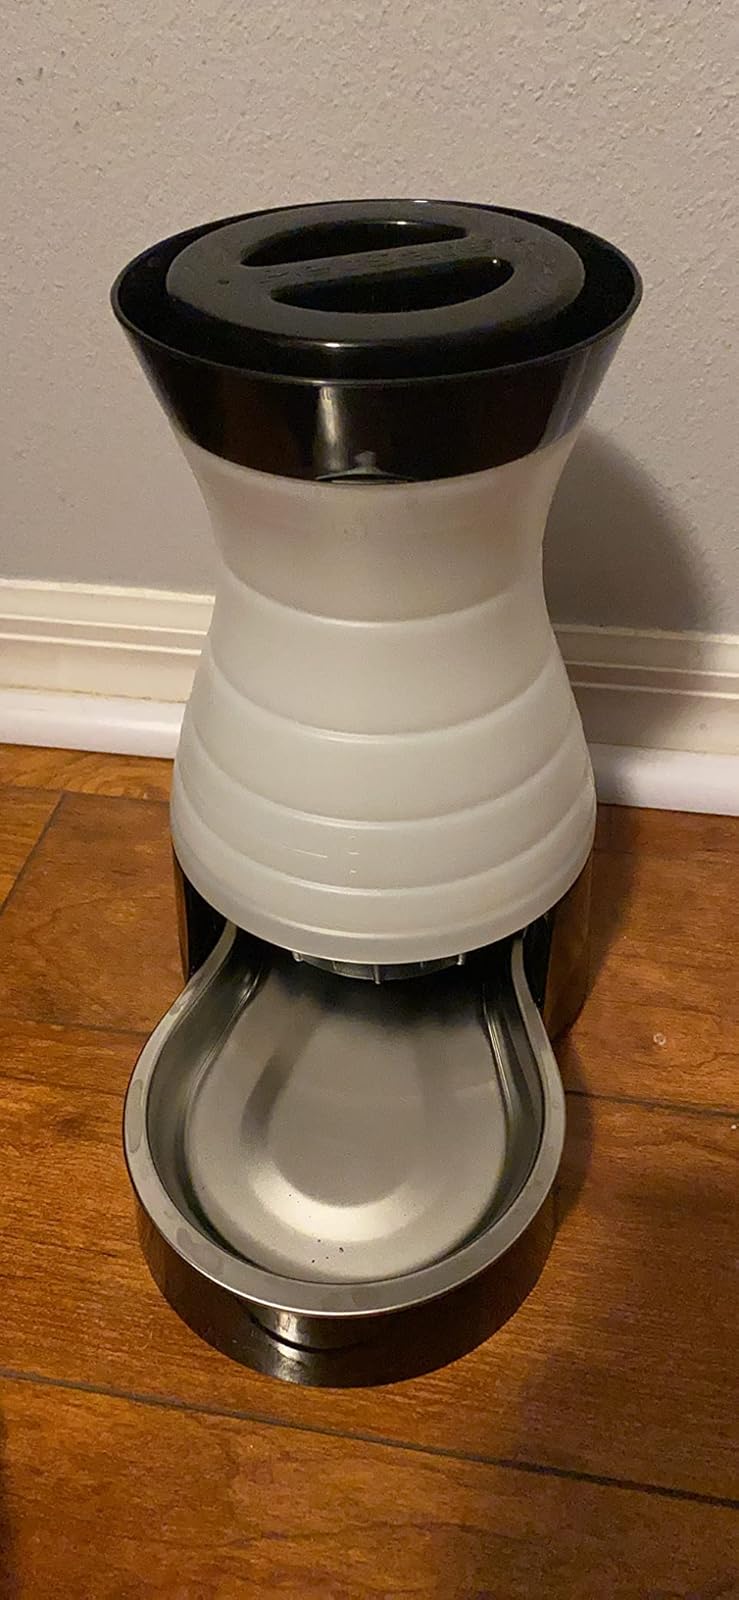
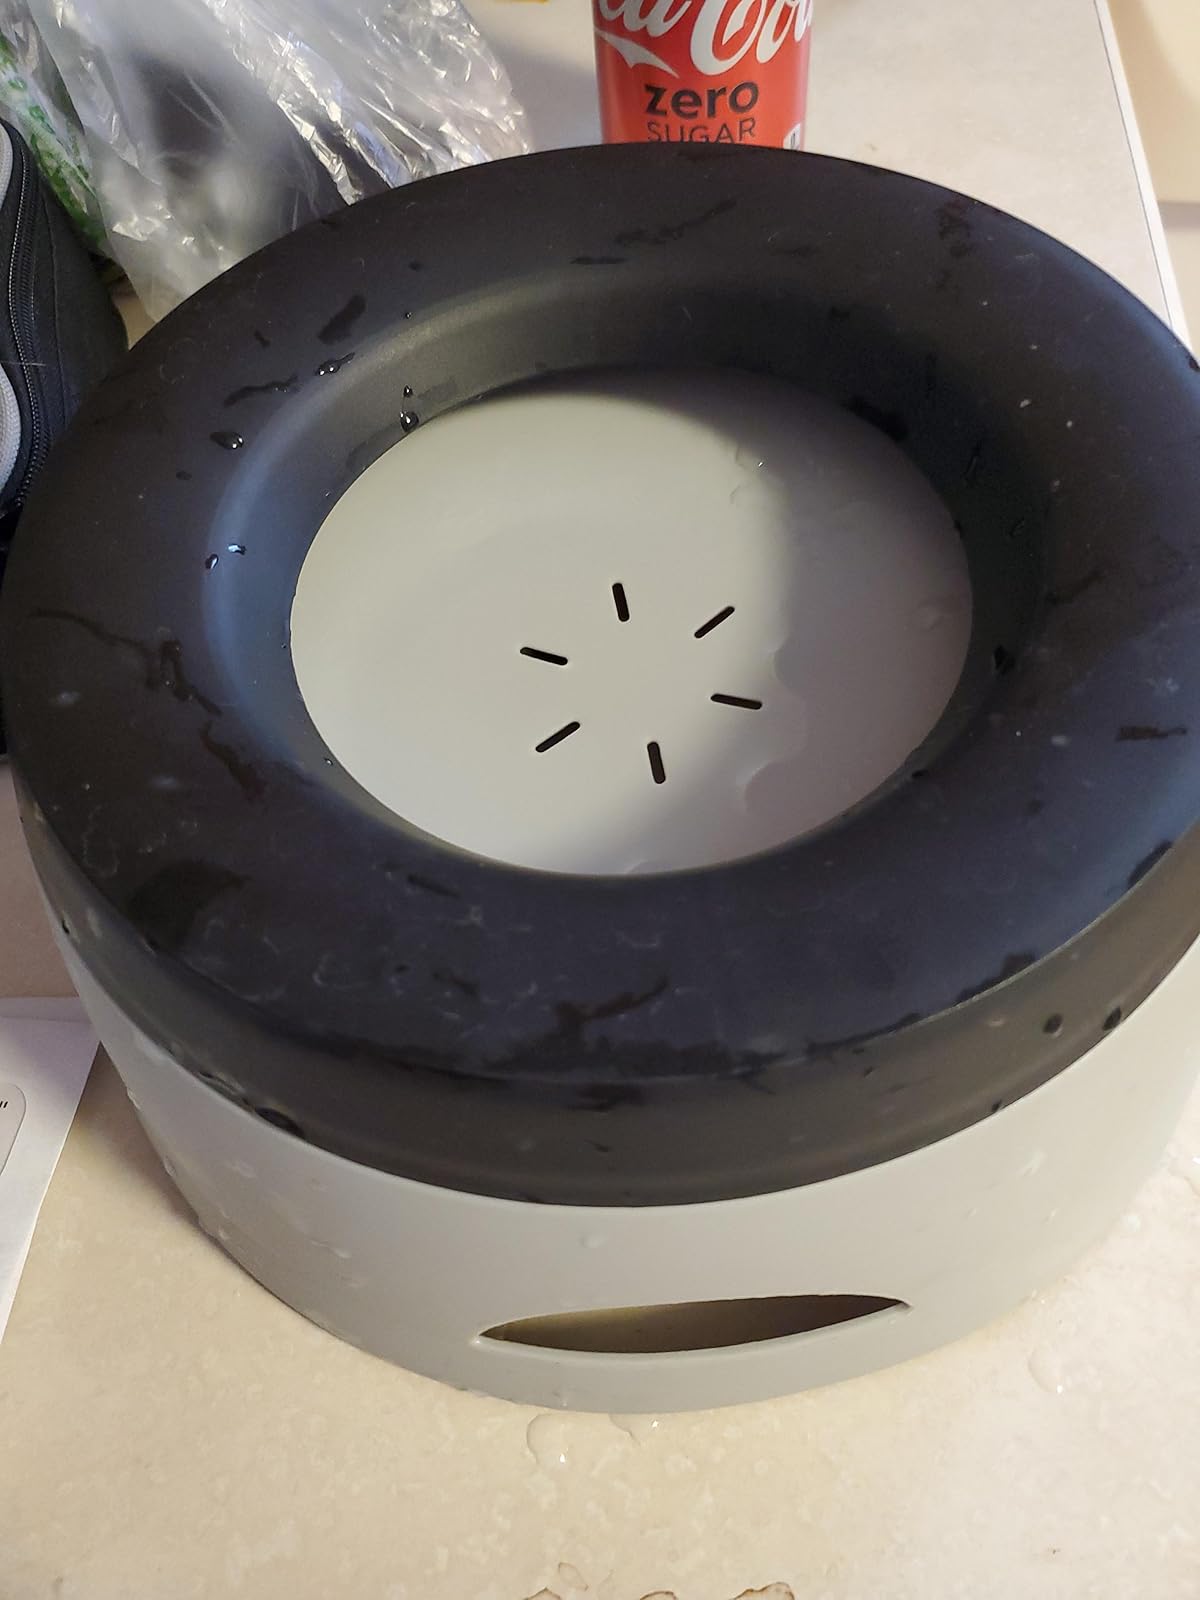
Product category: items_bowl
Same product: no